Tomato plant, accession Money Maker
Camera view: vertical (180 deg); turntable rotation: 270 degrees
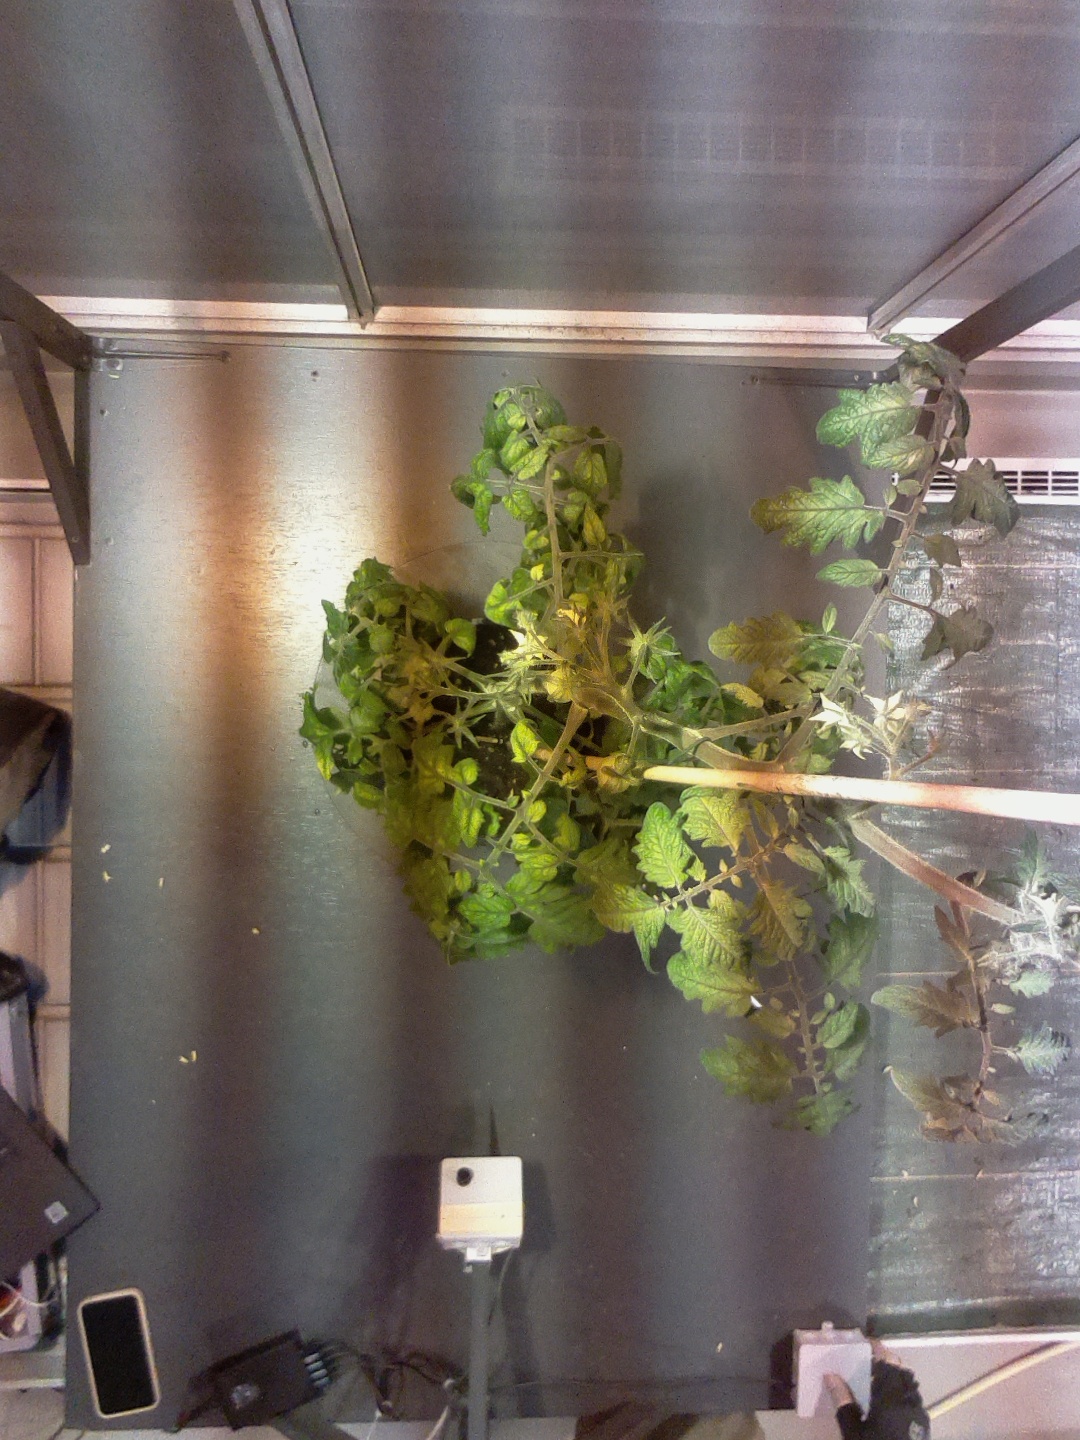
BBCH growth stage 72: 20%-30% of final fruit size